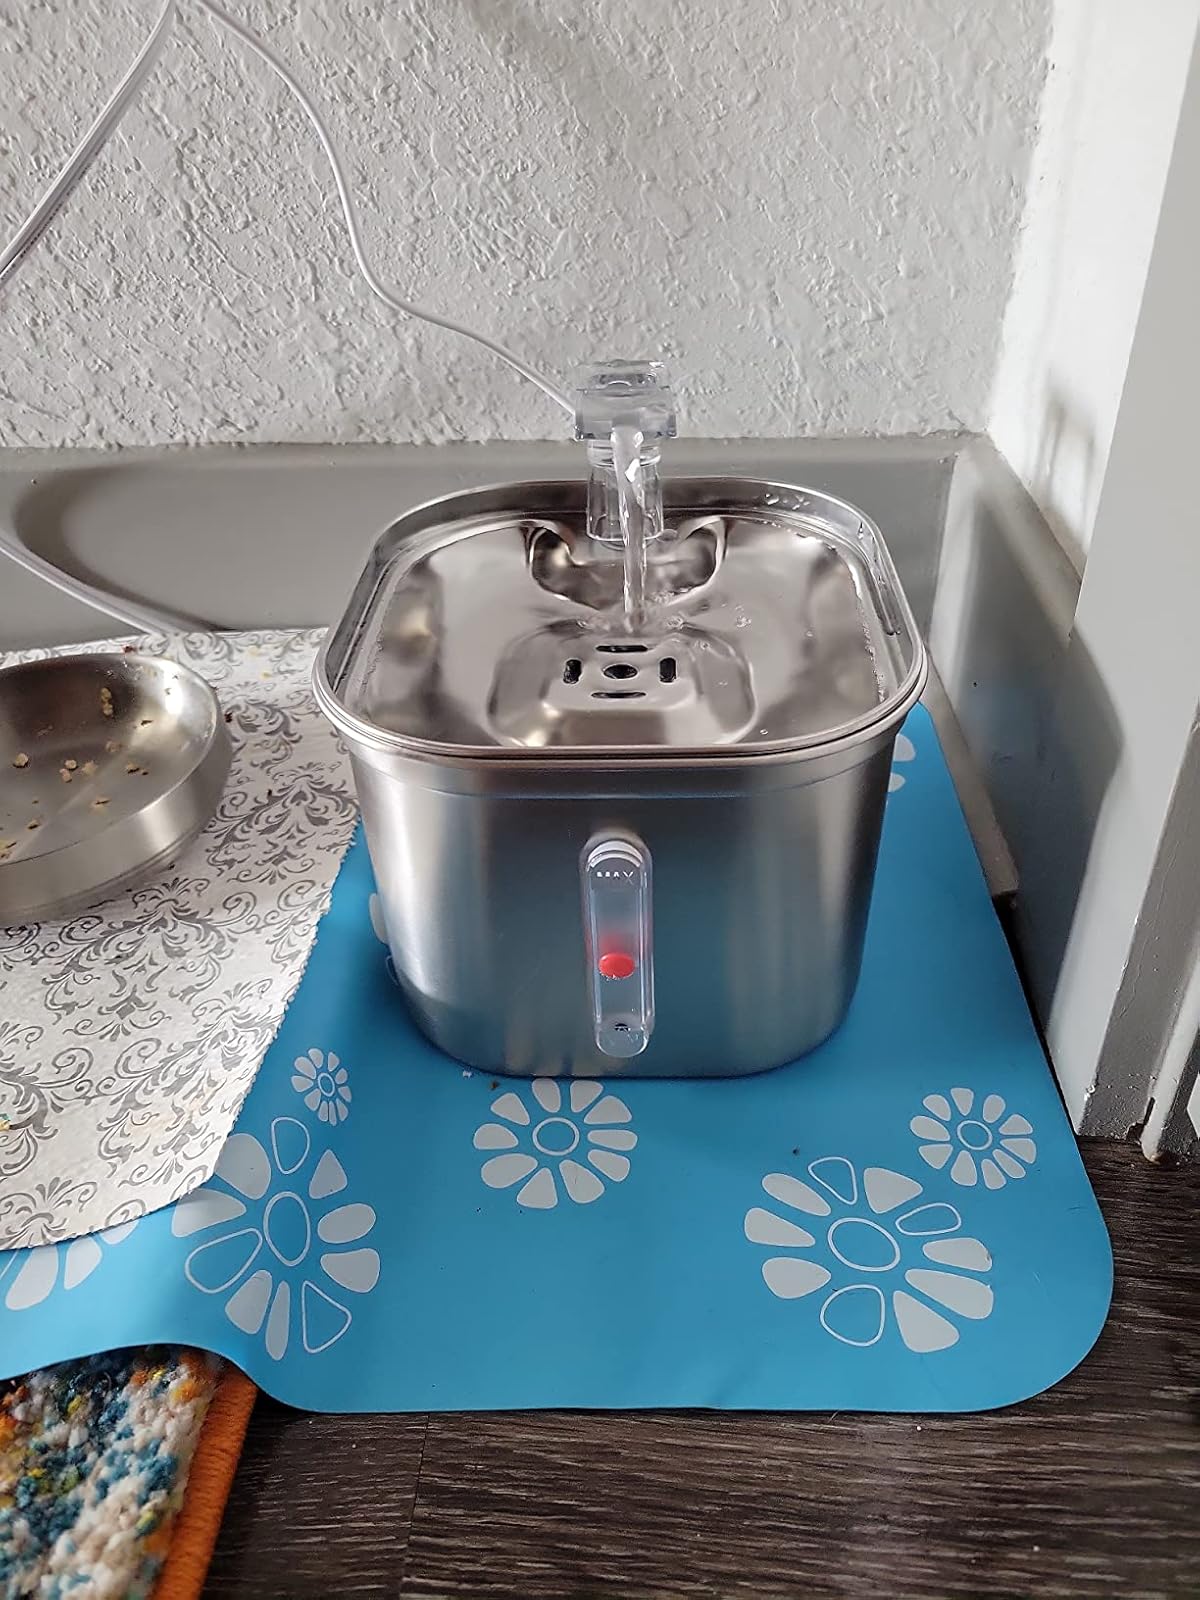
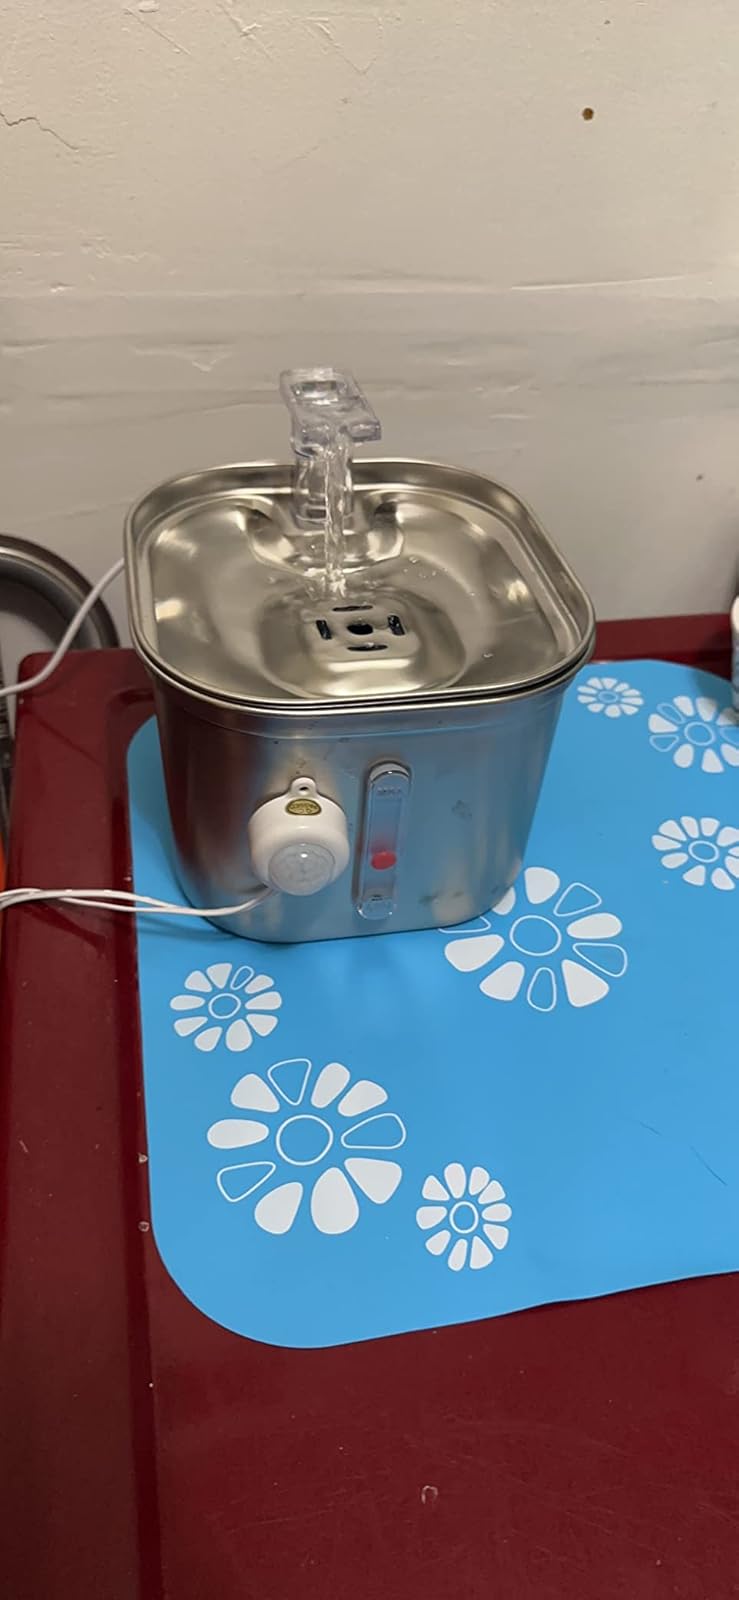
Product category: items_bowl
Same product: yes